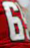
Number: 6